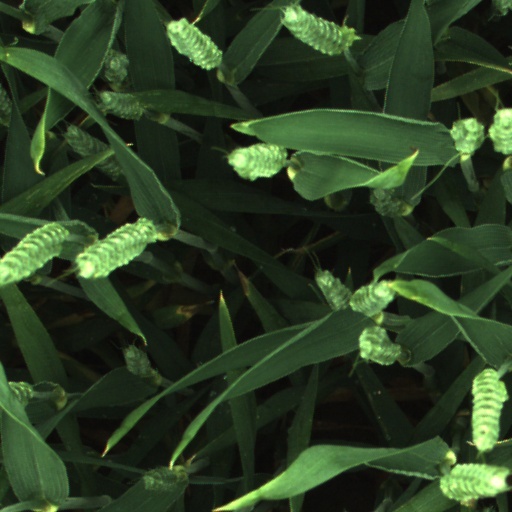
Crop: wheat